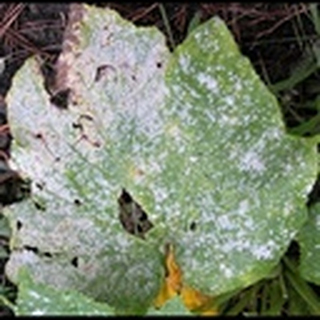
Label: cotton_powdery_mildew